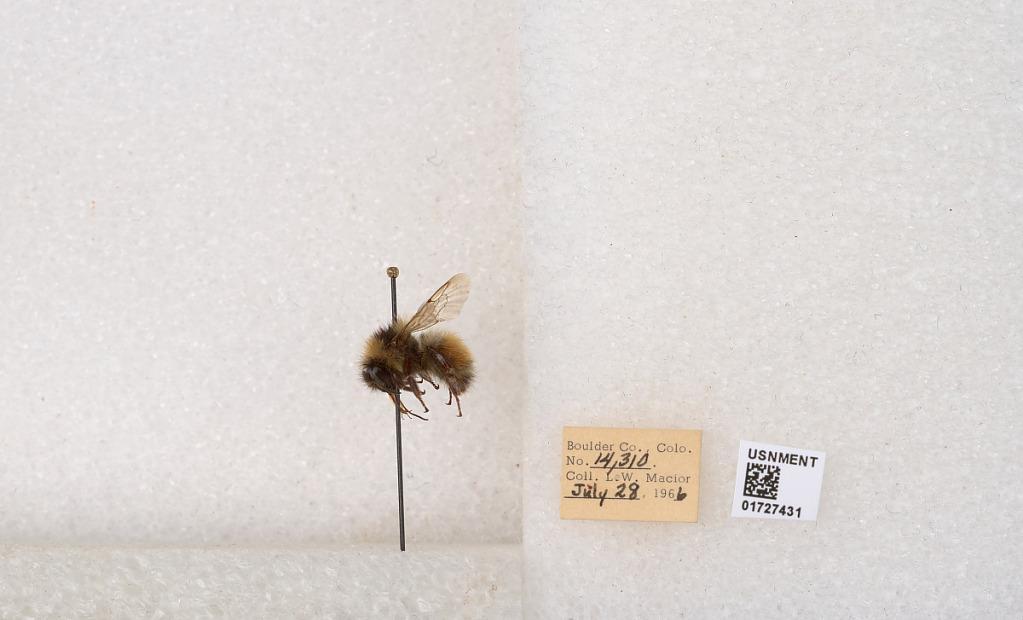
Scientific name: Bombus (Pyrobombus) sylvicola Kirby
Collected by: L. Macior
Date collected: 1966-7-28
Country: United States
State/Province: Colorado
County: Boulder
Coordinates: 40.0163, -105.294